Juan Arolas

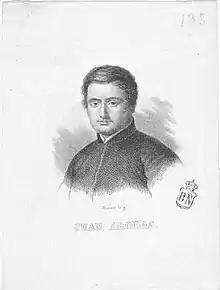
Juan Arolas, Spanish poet and writer

The son of well-off traders, he spent his childhood in Valencia where he studied with the Piarists. He joined this order in Peralta de la Sal in the year 1819, according to some forced by his family and according to others led by an earnest calling. It was there that he fell in love for the first time with a girl whose name is unknown. He studied philosophy in Zaragoza and theology in Valencia, and was appointed professor of the Colegio Andresiano in this city from 1825 to 1842. He also attended the literary gatherings of the editor Cabrerizo with other brethren of his order, such as Vicente Boix and Pascual Perez Rodriguez. Ardently liberal, Arolas and Perez founded a newspaper in 1833 called the Diario Mercantil in defense of freedom and Isabel II. He enthusiastically read the English and French romance writers, and wrote mostly sensuous oriental legends. Arolas led a disorderly life writing poetry with astonishing fecundity and sometimes resorting to plagiarism or paraphrasing to make money. He was very famous in the whole of Spain as a poet and did not leave the order as Boix perhaps out of fear of not finding a way to make a living. He suffered from mental illness from 1842. He was tormented by erotic delusions and had to be confined in a cell, where he died without regaining his sanity.